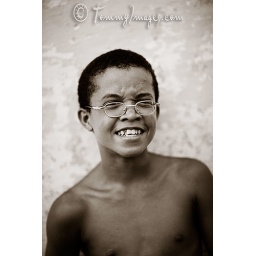
Trinidad, Cuba - A young Cuban boy wearing glasses smiles as he leans against a wall with dilapidated wall